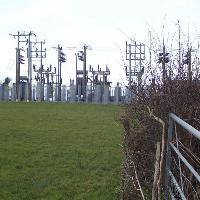
Weather: cloudy or overcast